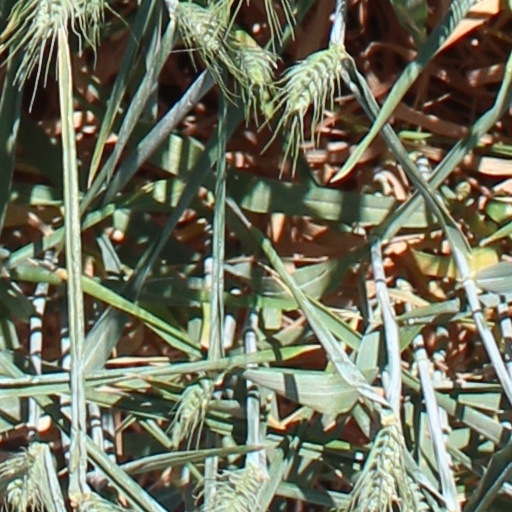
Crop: wheat